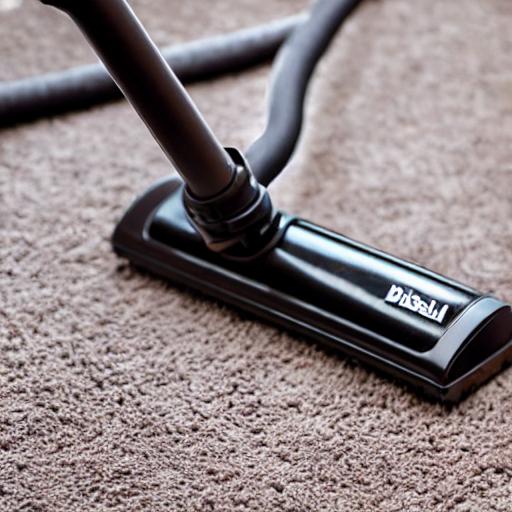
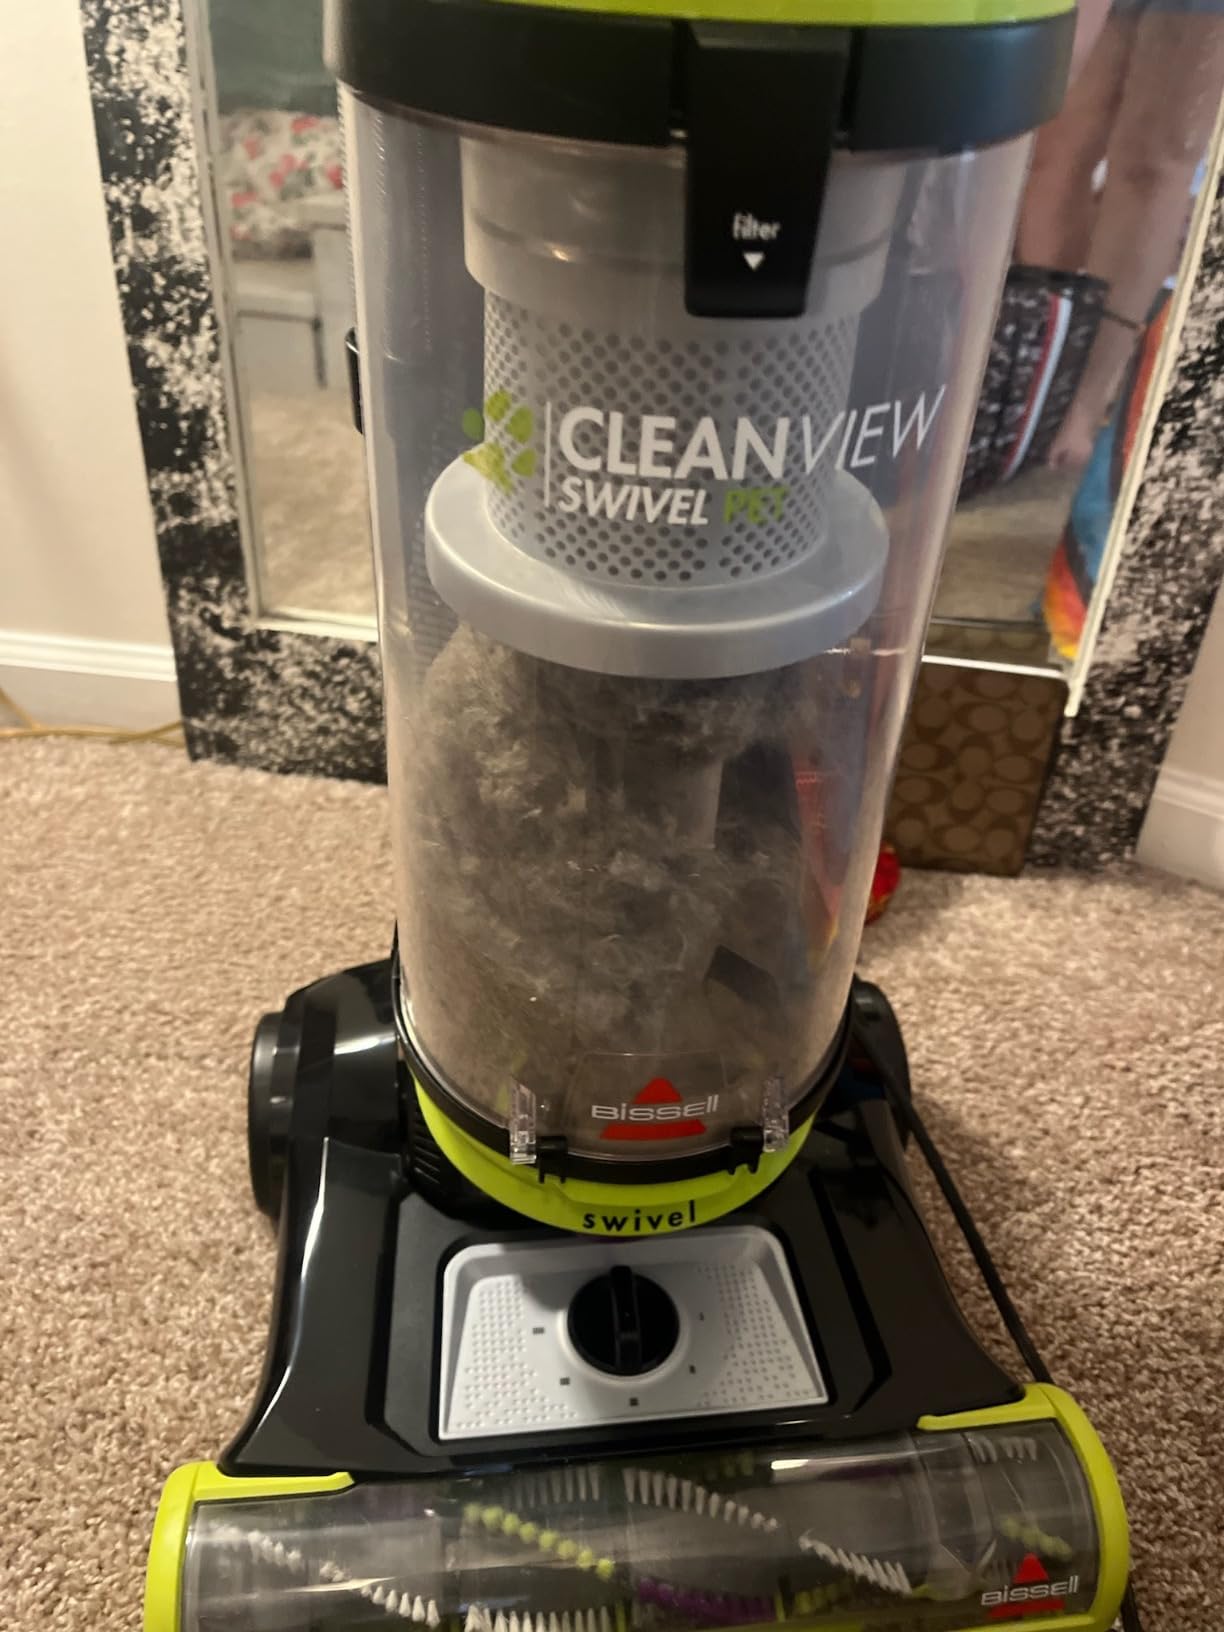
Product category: items_vacuum
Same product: no